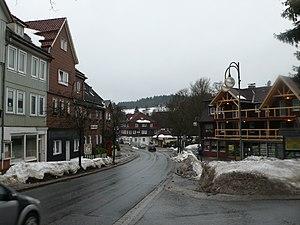
Rues de Braunlage